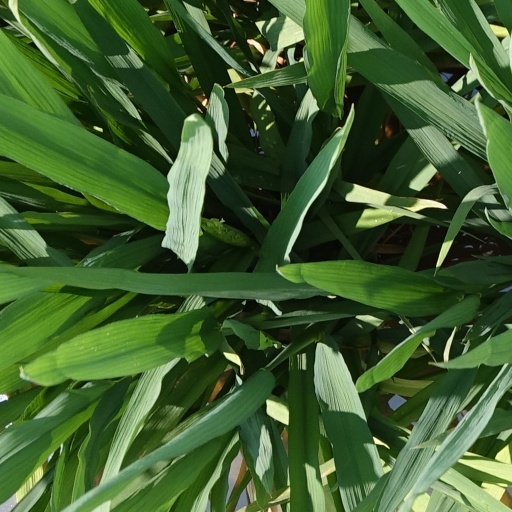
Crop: rice